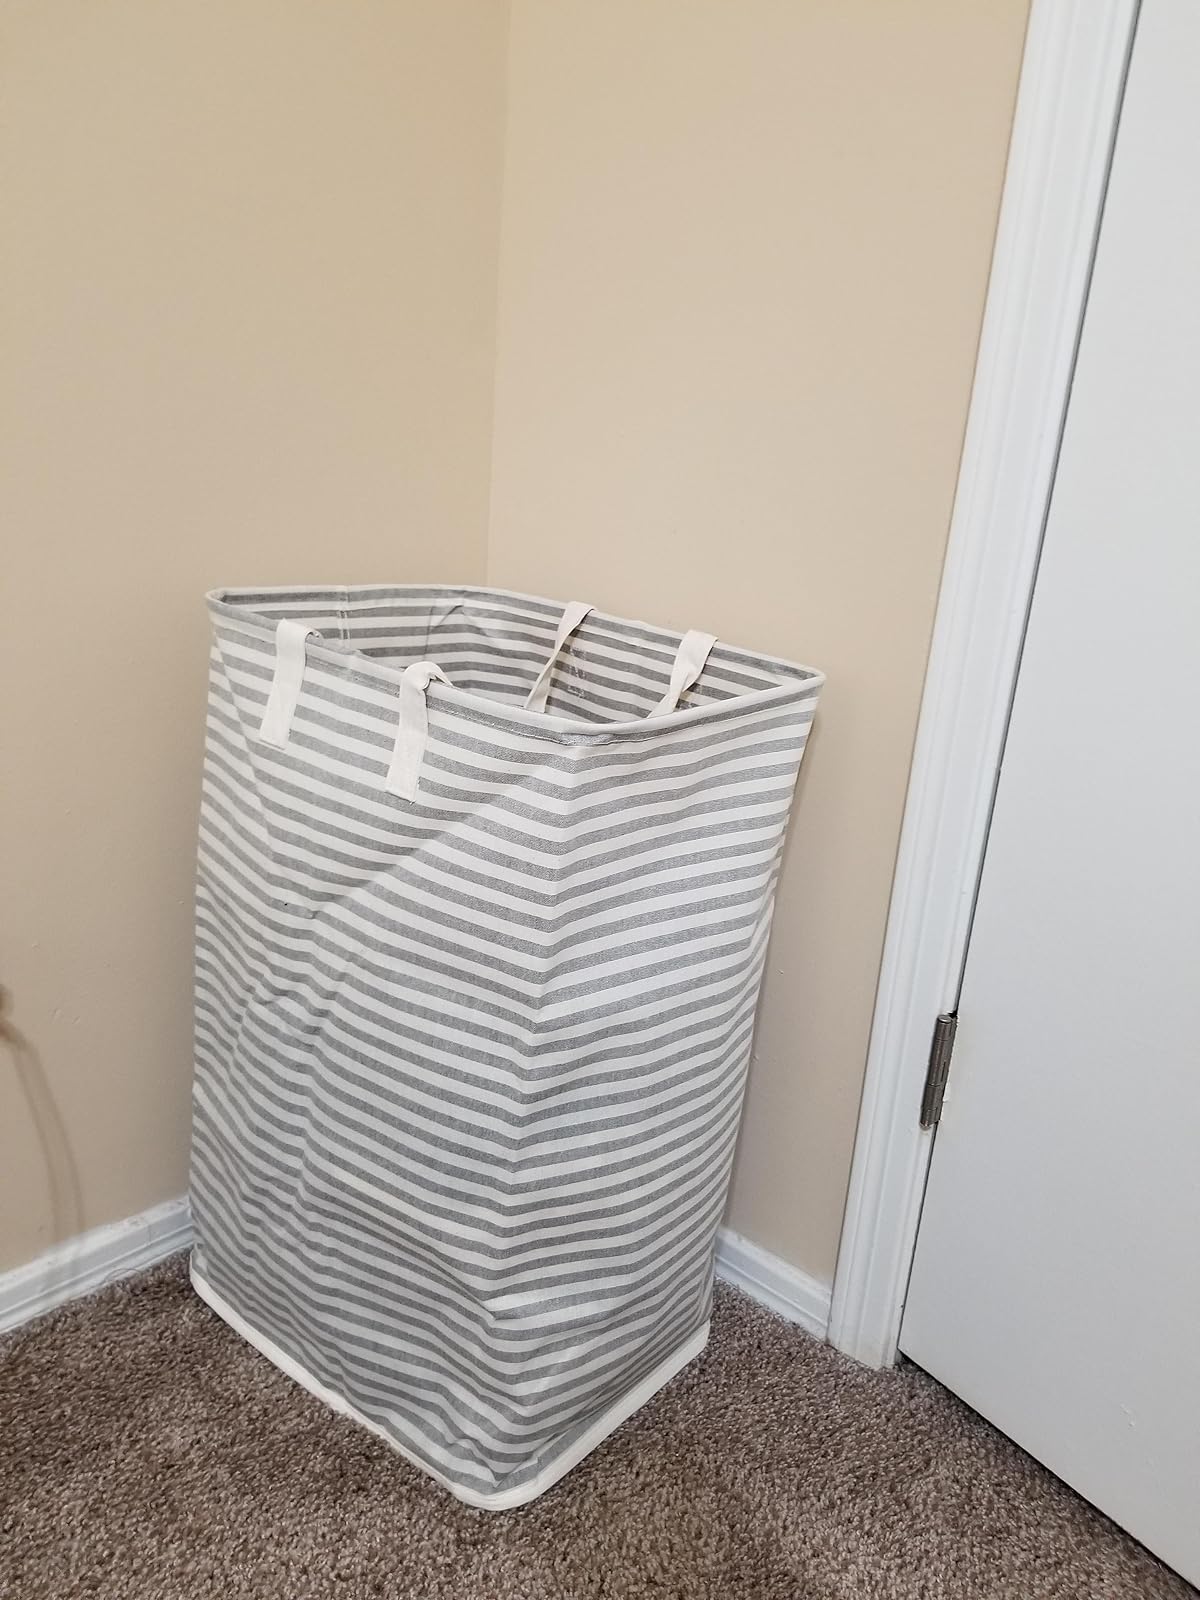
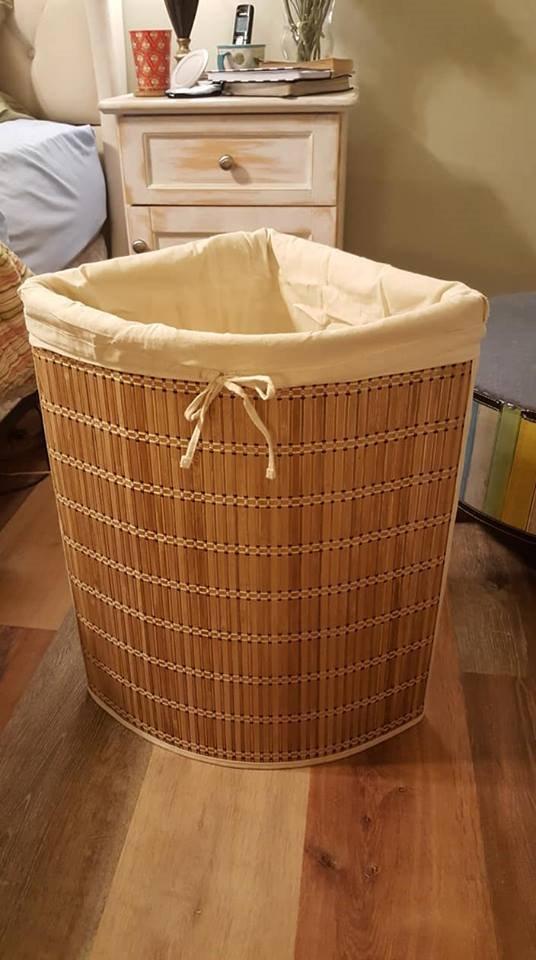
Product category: items_hamper
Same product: no